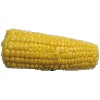
Label: corn